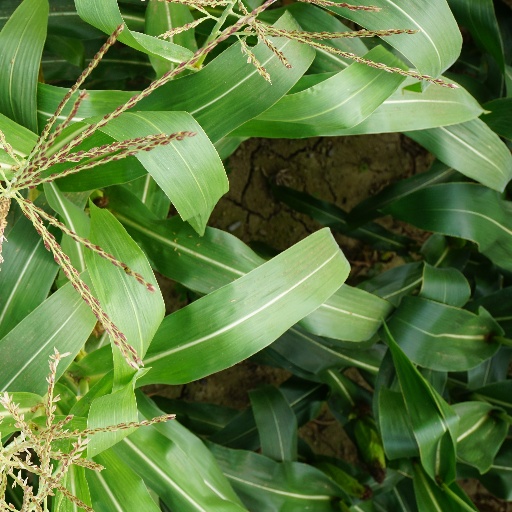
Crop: maize; corn